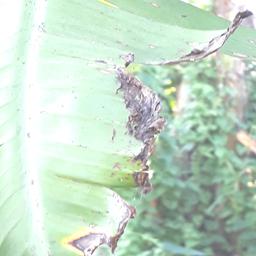
Label: POTASSIUM DEFICIENCY